Aviation obstruction lighting

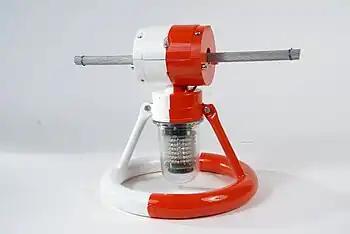
Example of a magnetically powered beacon based on a Rogowski coil (similar to a current transformer). This solution is usually intended for medium and high voltage lines up to 440 kV, but inductive coupling devices are able to work on any AC at 50 Hz or 60 Hz, from 15 up to 2000 Amps.

Conductor marking lights are sometimes used (in conjunction with overhead wire markers) to make overhead power lines more visible. Because power lines are often suspended between widely spaced masts, they present a particularly grave hazard to low flying aircraft (Red power line marker balls for preventing bird / plane collisions). A simple and cost-effective solution to this problem is installing marking lights directly on the wires, but there are significant technical difficulties to low-cost power extraction from a distribution system which carries high voltages and wide-range AC current.